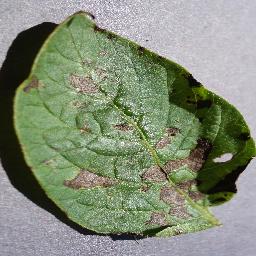
Etiqueta: Tizon_Temprano